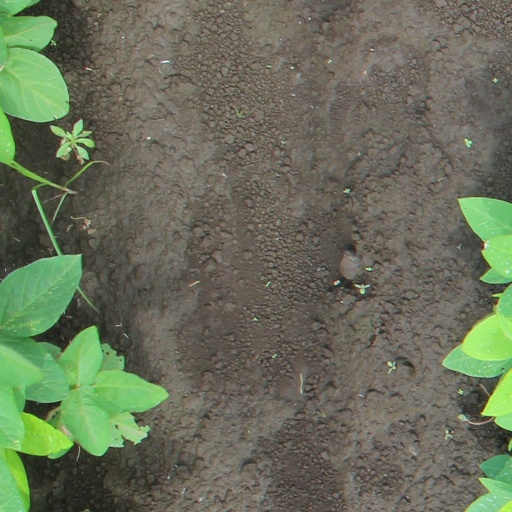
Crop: soybean